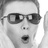
Emotion: surprise